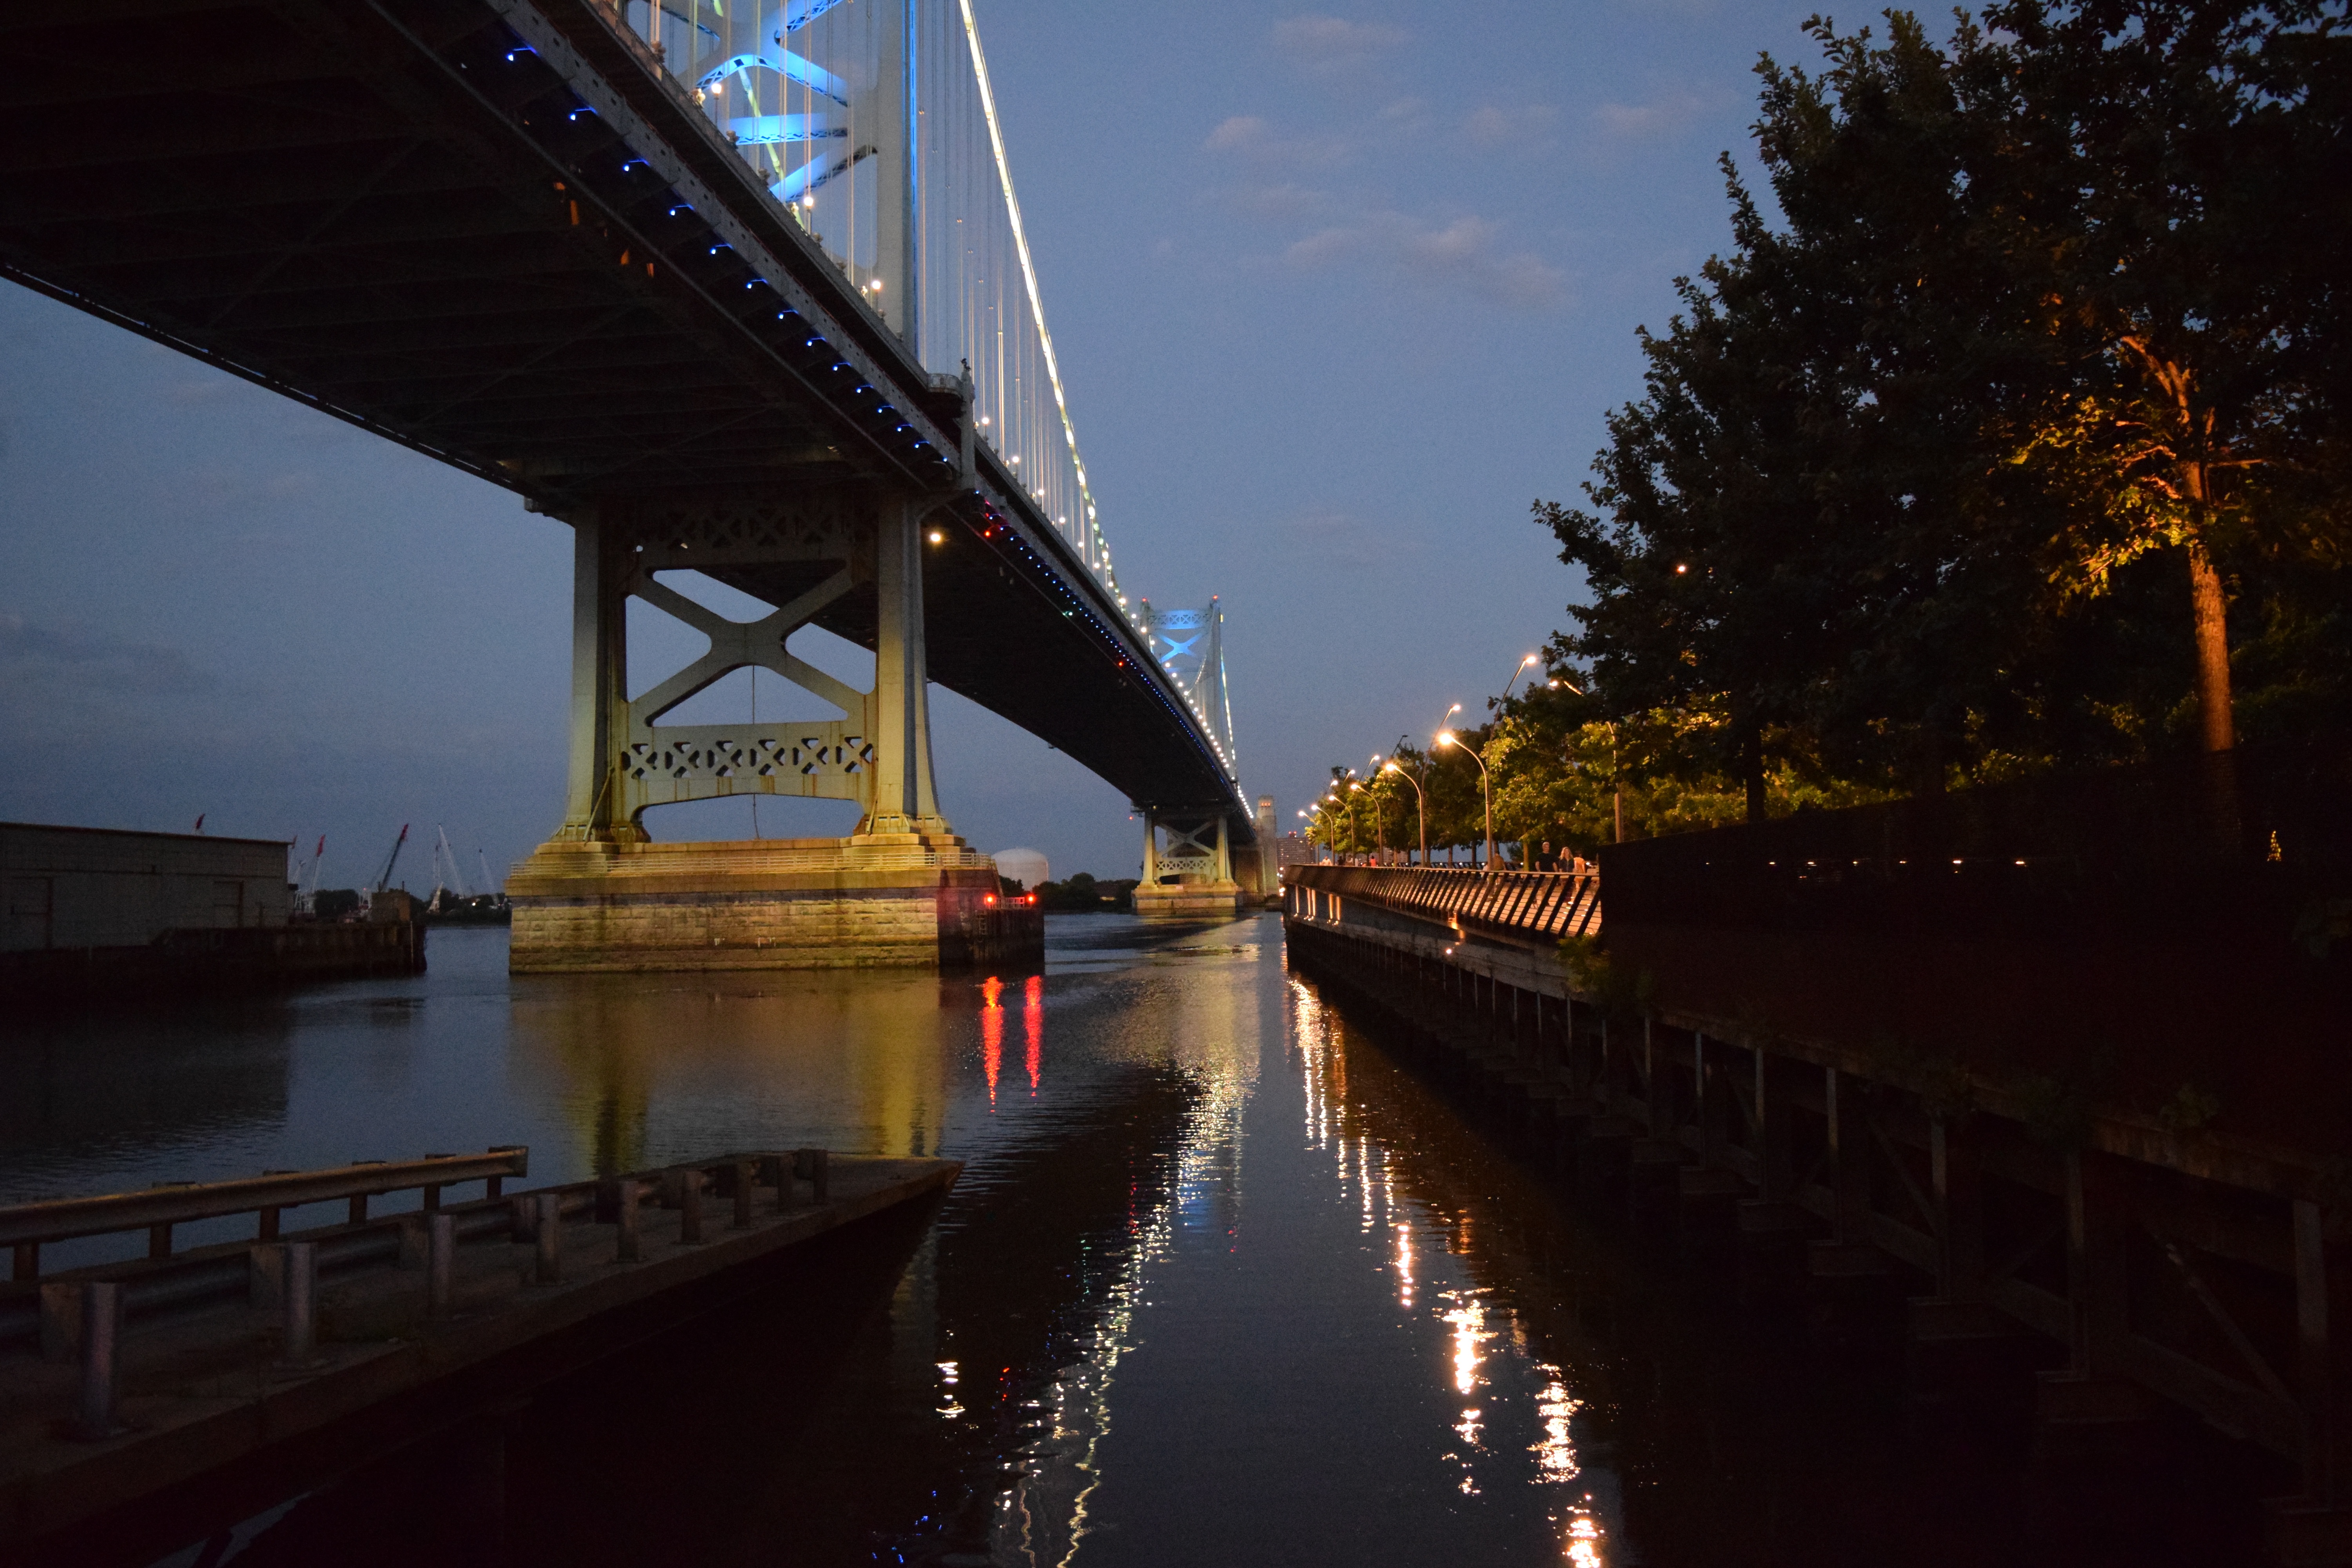
bridge, night, morning, river, canal, cityscape, dusk, evening, reflection, waterway, nonbuilding structure